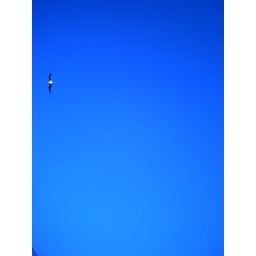
gull fly in the blue sky